Acorn Archimedes

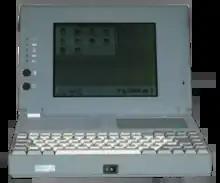
A4 laptop

In 1992, Acorn introduced the A4 laptop computer featuring a slower 24 MHz version of the ARM3 processor (compared to the 25 MHz ARM3 in the A5000), supporting a 6 MHz power-saving mode, and providing between 2.5 and 4 hours of usage on battery power. The machine featured a 9-inch passive matrix LCD screen capable of displaying a maximum resolution of in 15 levels of grey, also featuring a monitor port which offered the same display capabilities as an A5000. No colour version was planned. A notable omission from the machine was a built-in pointing device, requiring users to navigate with the cursor keys or attach a conventional Acorn three-button mouse, such as the Logitech mouse bundled with the machine.